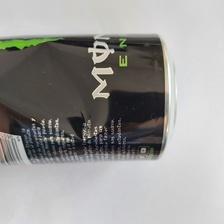
Label: cans